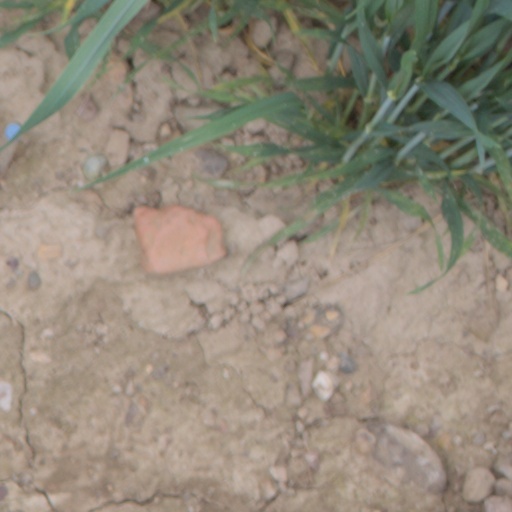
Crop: wheat